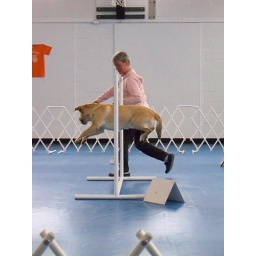
Yellow Labrador retriever jumping at a dog show in Maine.